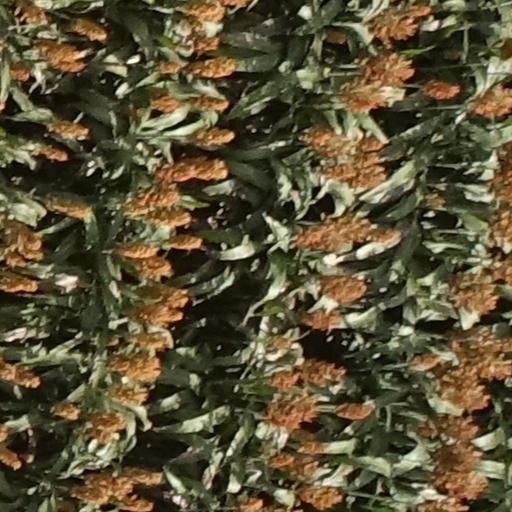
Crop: sorghum